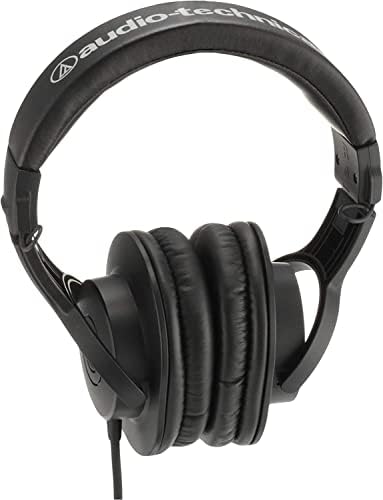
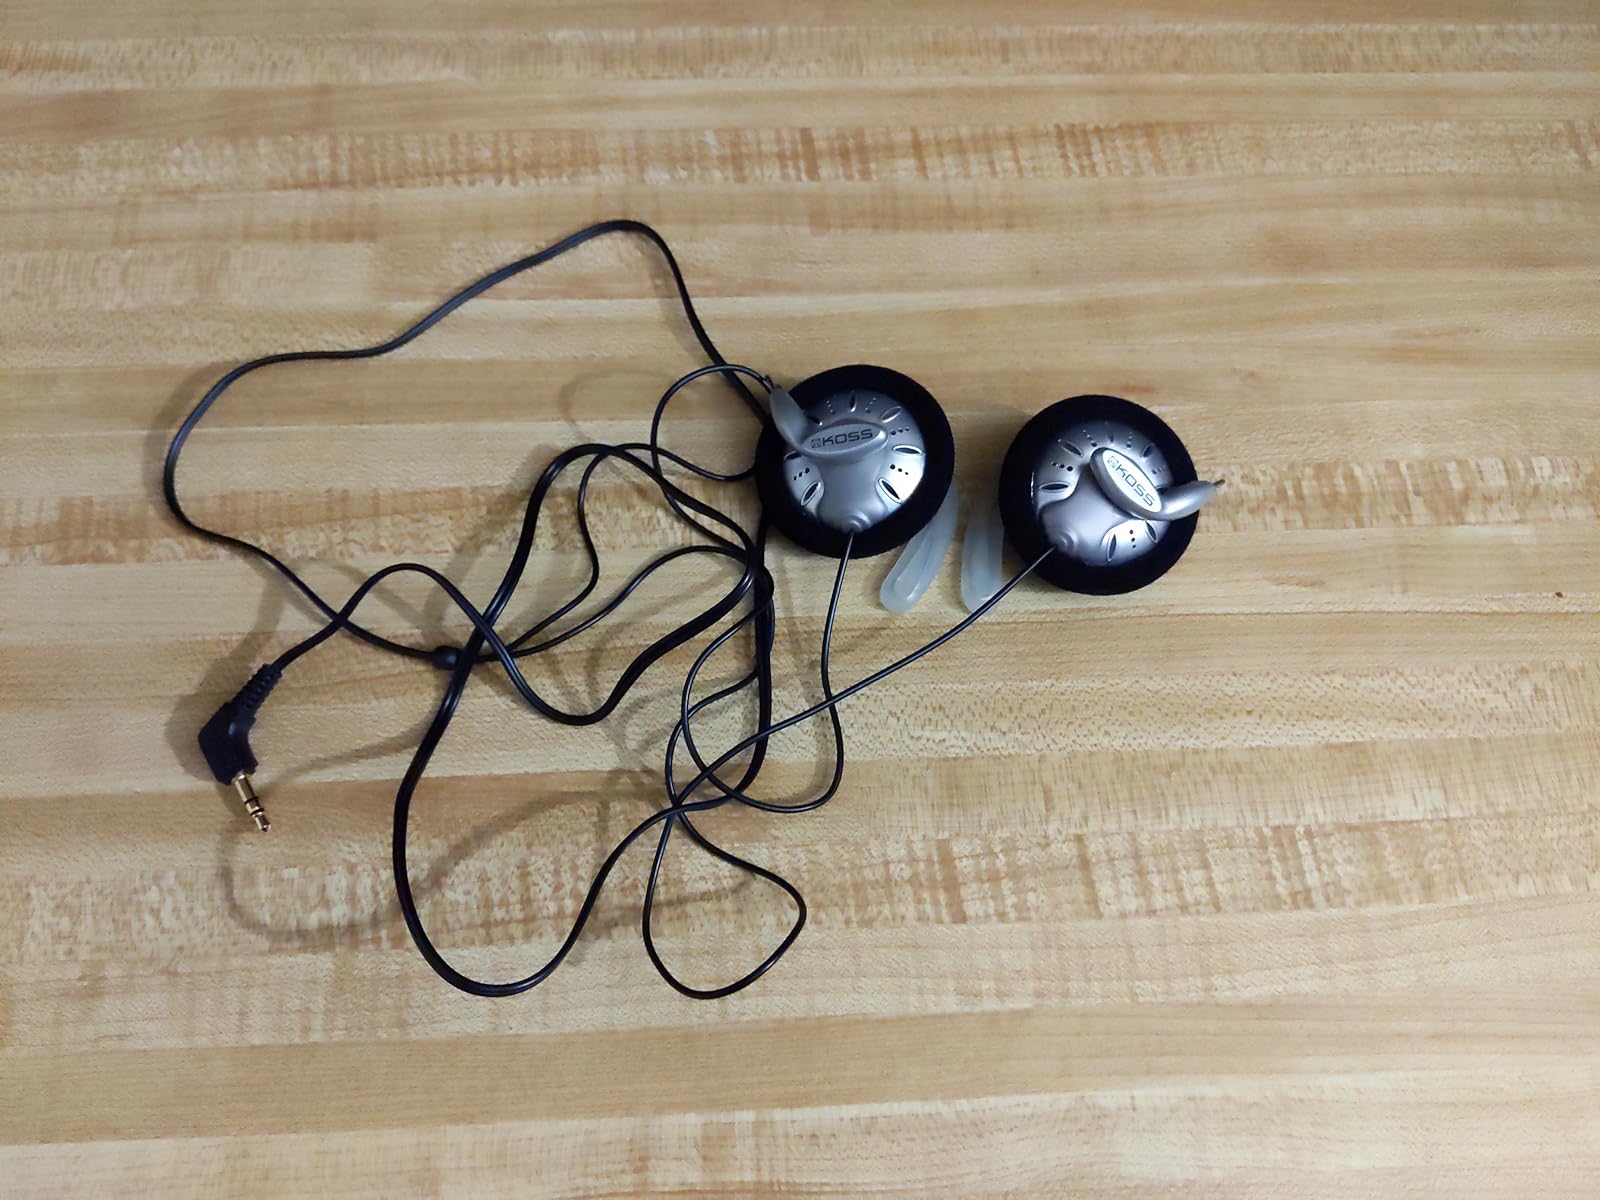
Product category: headphones
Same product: no